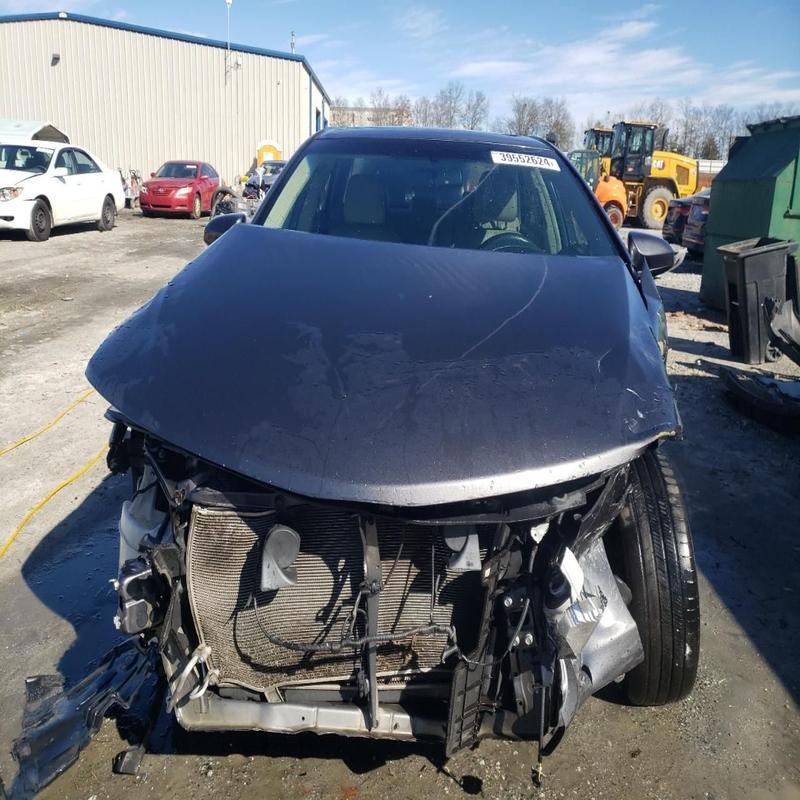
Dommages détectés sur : plaque d'immatriculation avant, pare-choc avant, feu avant droit, feu avant gauche, capot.
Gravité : majeur